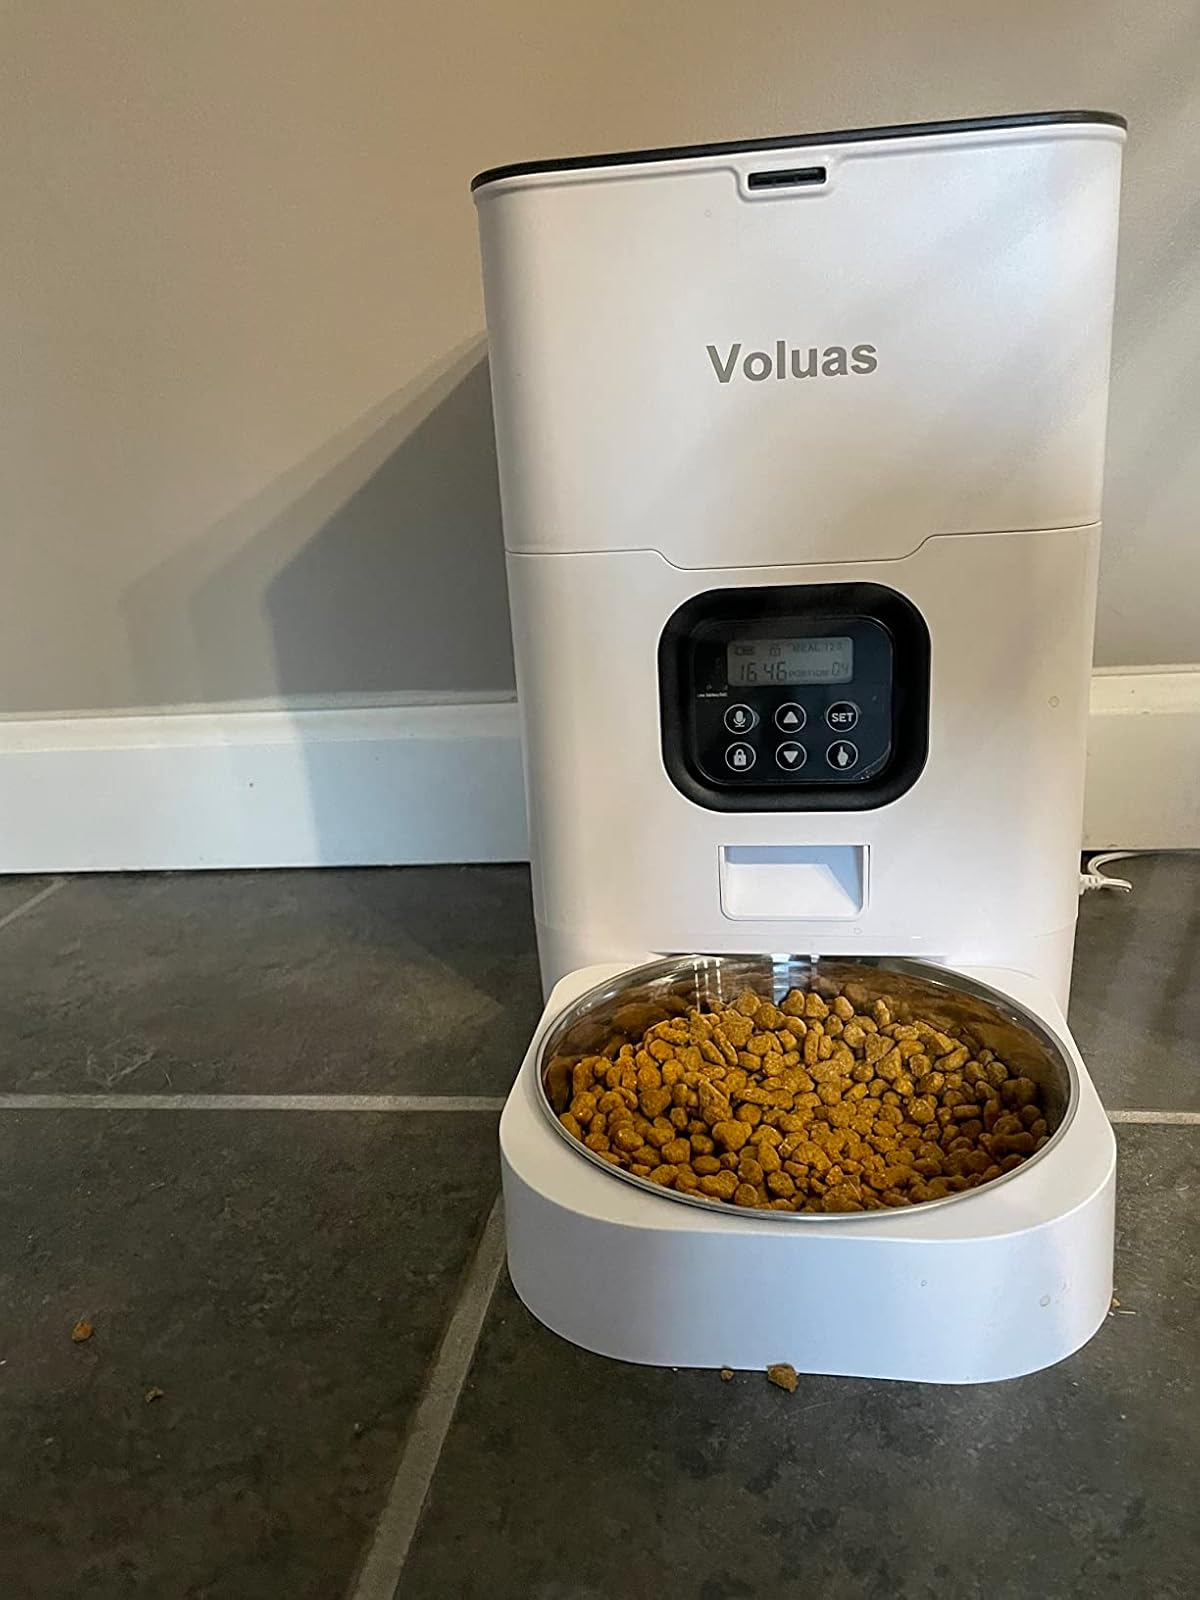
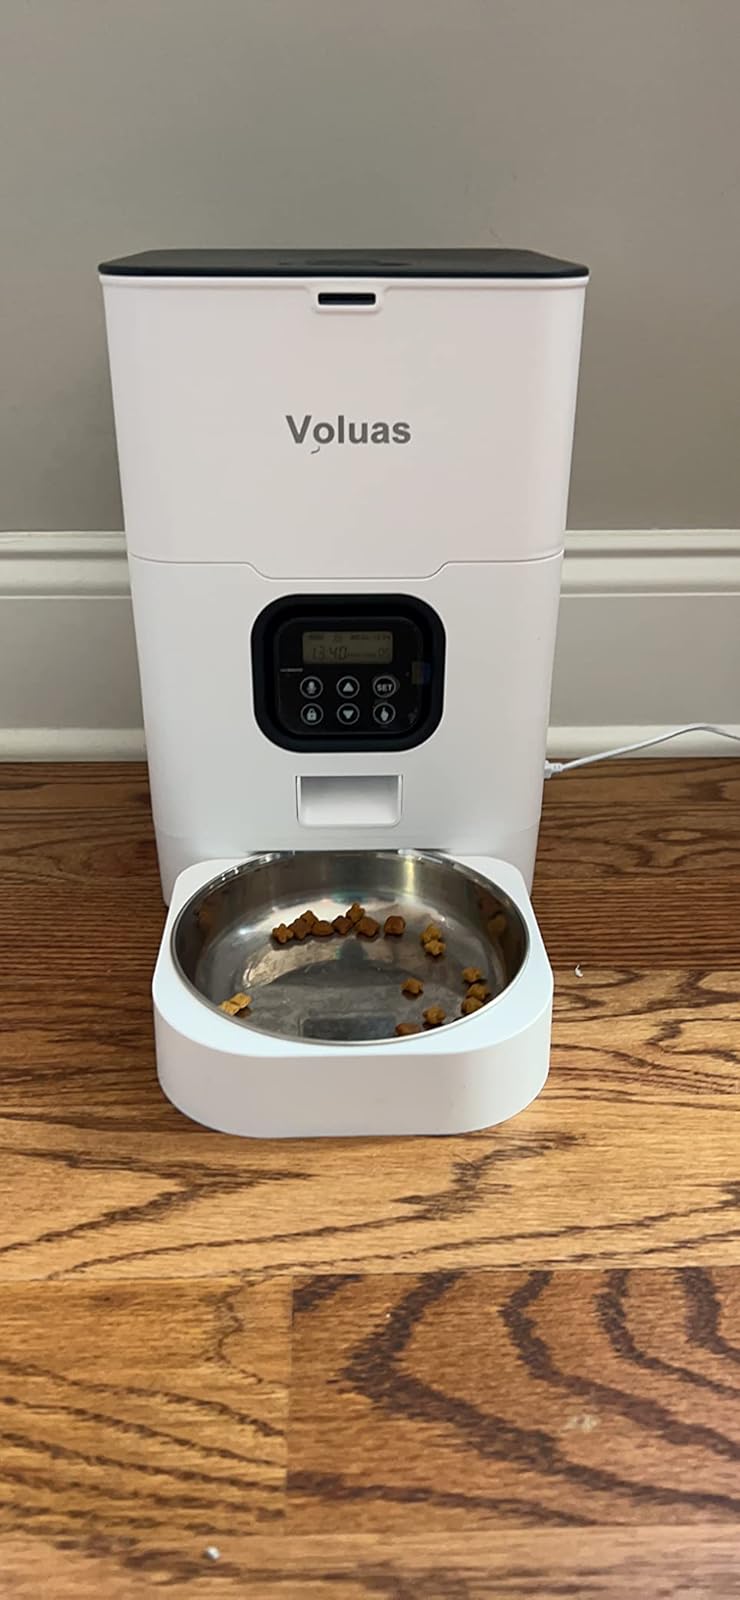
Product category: items_feeder
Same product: yes